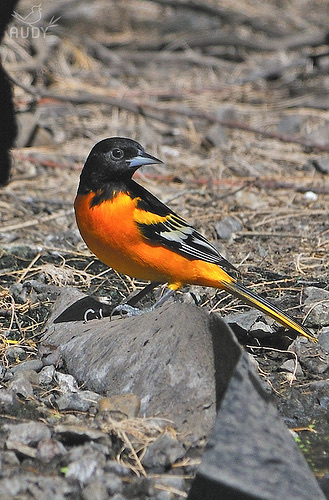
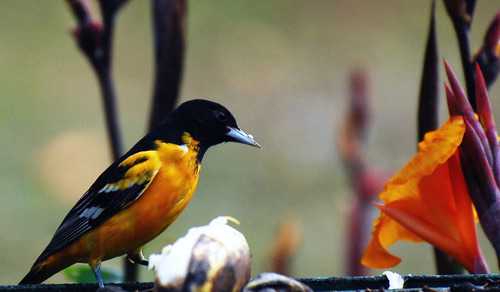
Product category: misc
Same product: yes